Pachycephalosaurus

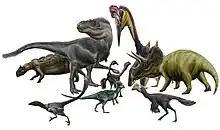
"Pachycephalosaurus" and other animals of the Hell Creek Formation

It has been widely hypothesized for decades that "Pachycephalosaurus" and its relatives were the ancient, bipedal equivalents of bighorn sheep or musk oxen, where male individuals would ram each other headlong and that they would horizontally straighten their head, neck, and body in order to transmit stress during ramming. However, there have also been alternative suggestions that the pachycephalosaurs could not have used their domes in this way.